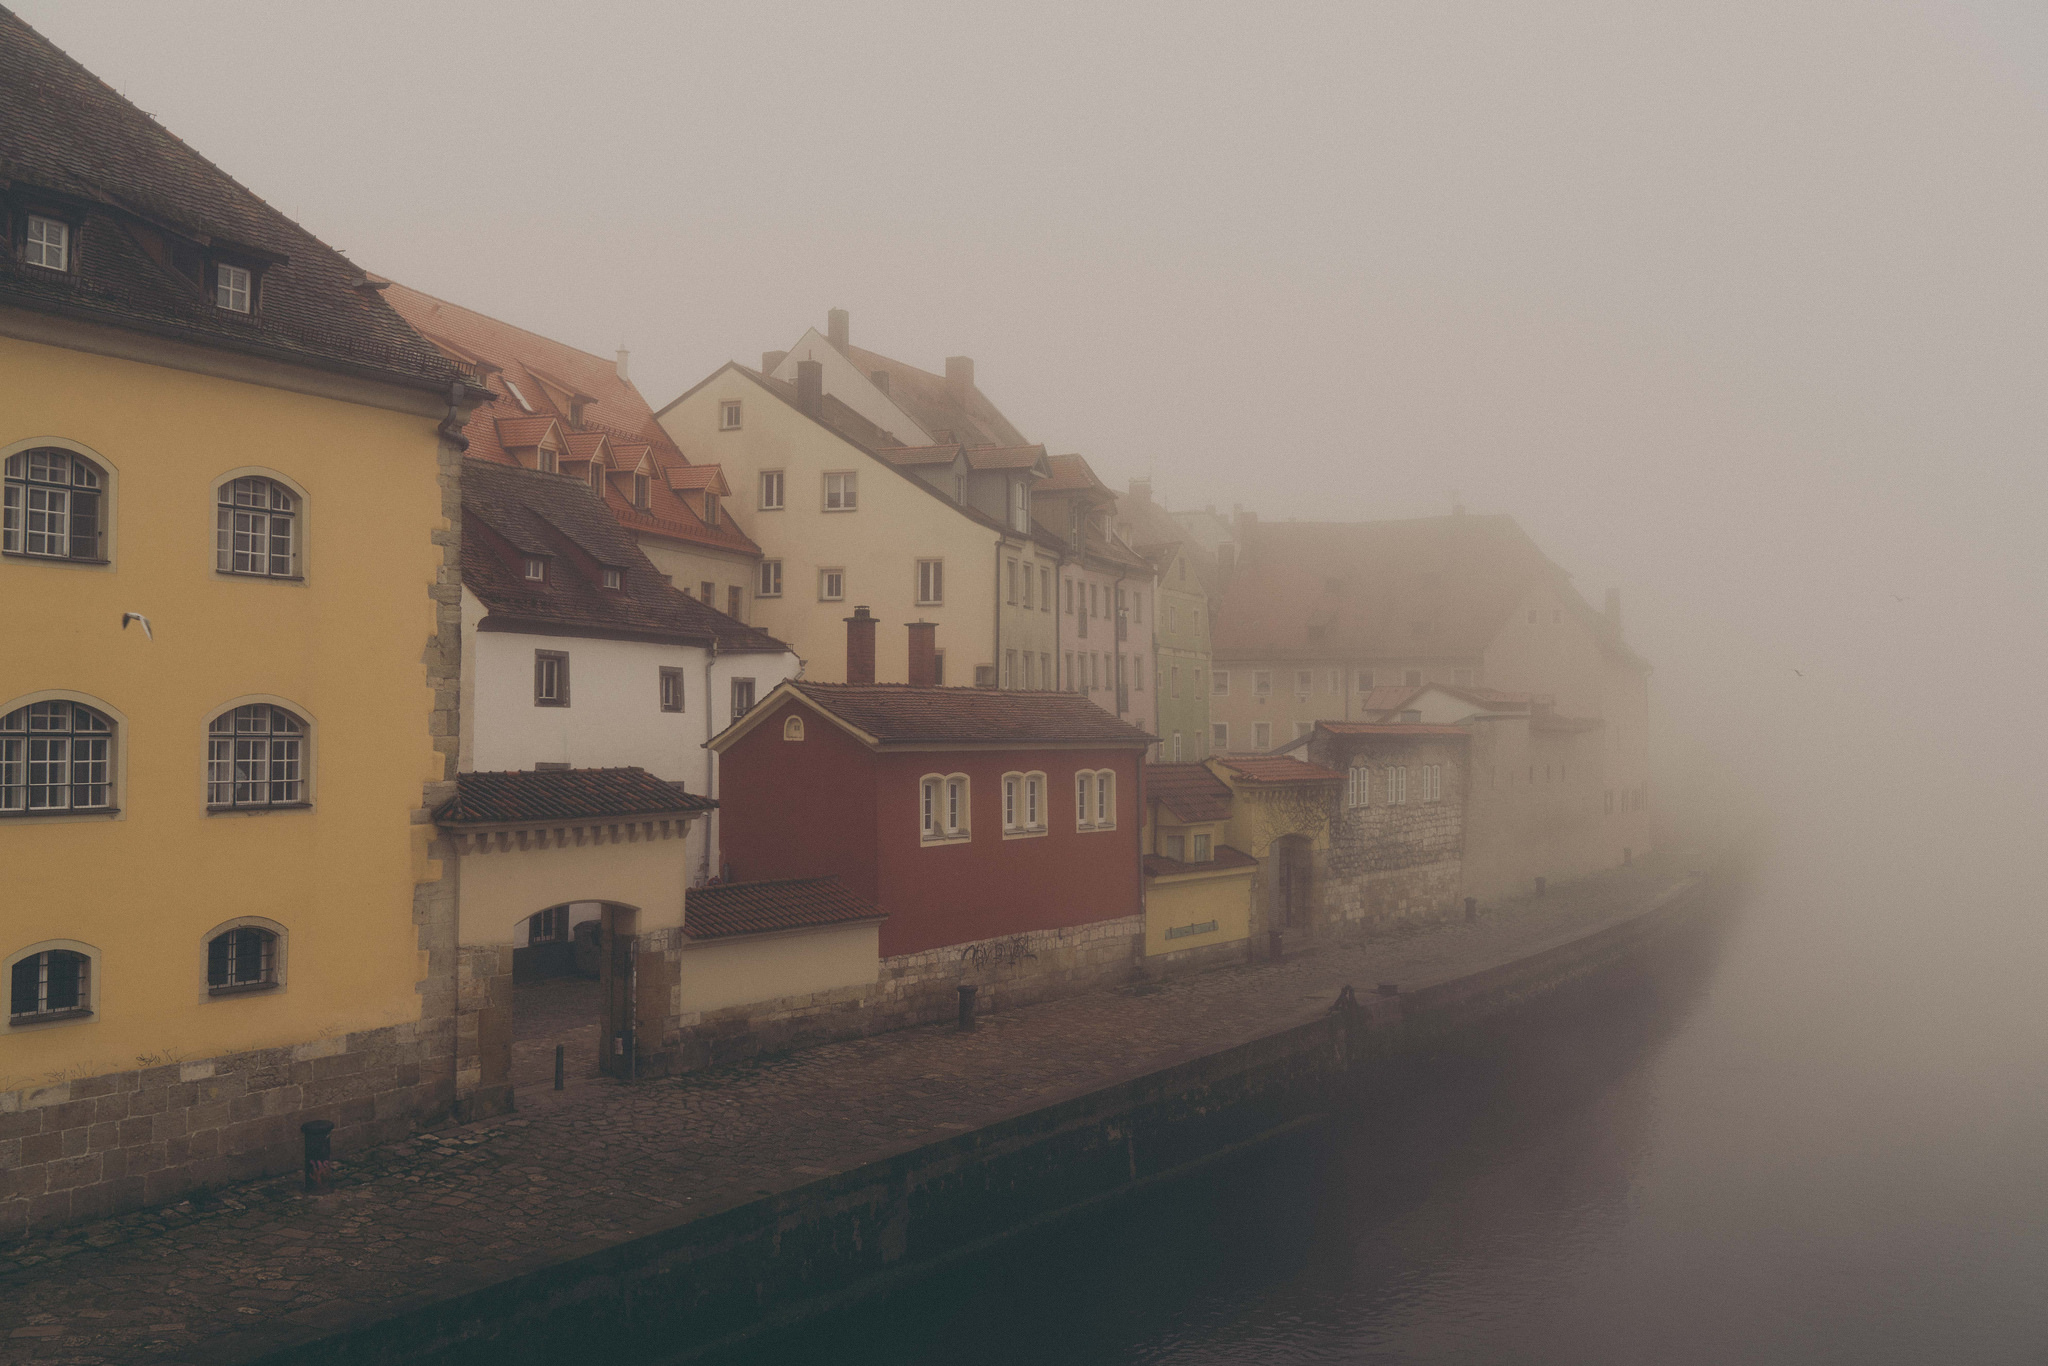
snow, fog, street, morning, city, urban, river, transport, europe, vehicle, weather, frame, waterway, art, full, rebel, 35mm, stadt, germany, deutschland, sony, bayern, bavaria, heritage, unesco, zeiss, distagon, alpha, fuss, kulturerbe, regensburg, welterbe, weltkulturerbe, 7rii, cultural, atmospheric phenomenon